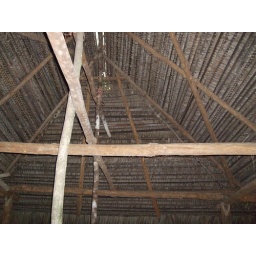
Typical local wood house in the ForestFinance forest